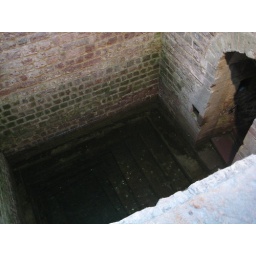
Built deep in the earth fed by ground water